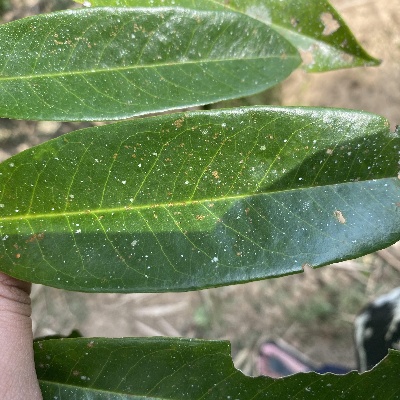
Label: Leaf_Algal